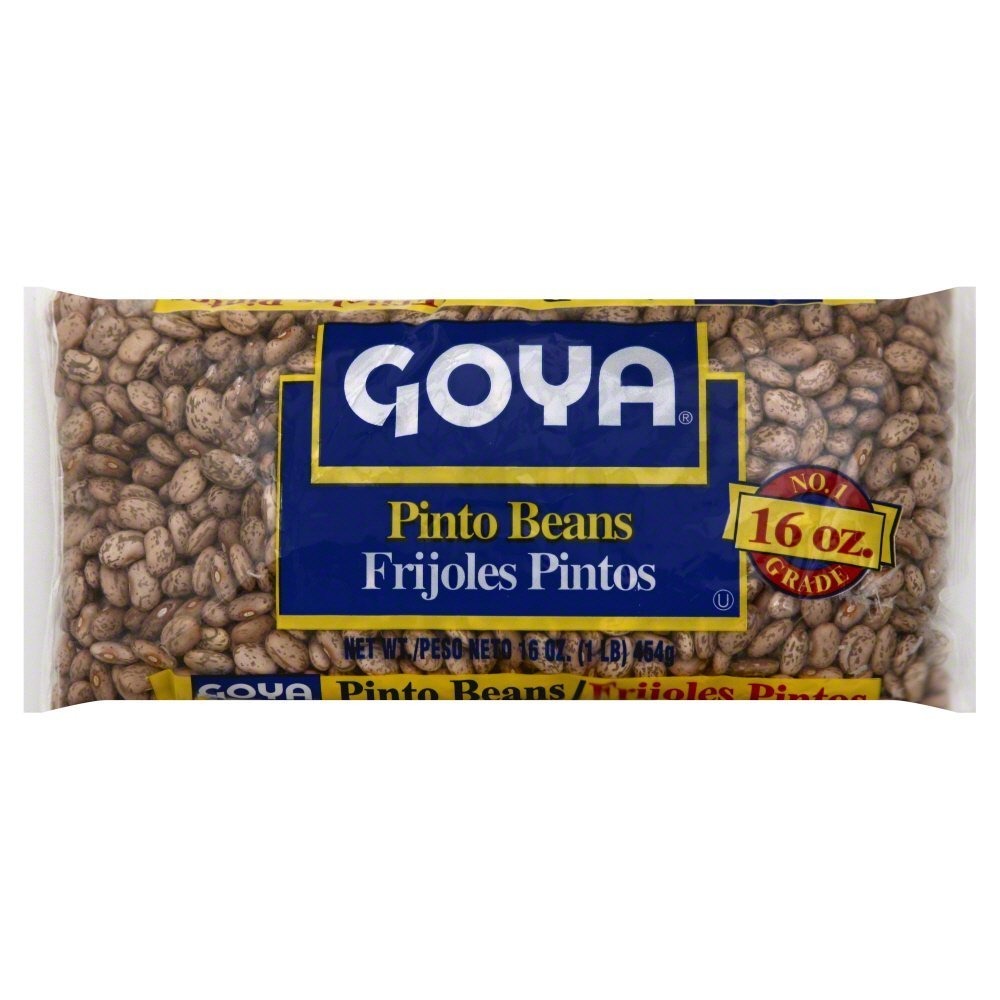
Item Name: Goya Bean Pinto
Value: 16.0
Unit: Fl Oz

Price: 2.24